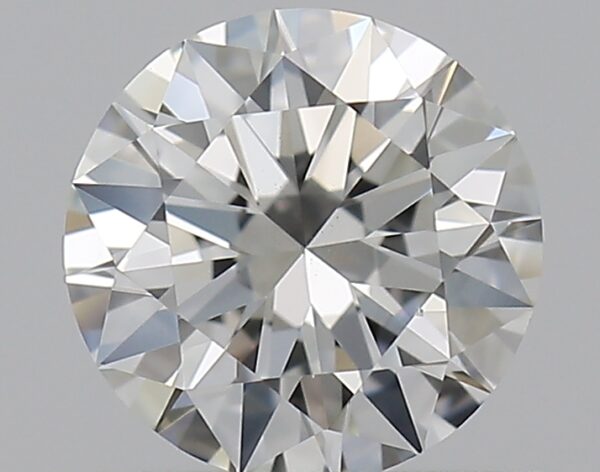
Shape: round
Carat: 0.53
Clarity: VS1
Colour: G
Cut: EX
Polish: EX
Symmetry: EX
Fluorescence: N
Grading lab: GIA
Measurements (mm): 5.25 x 5.29 x 3.15